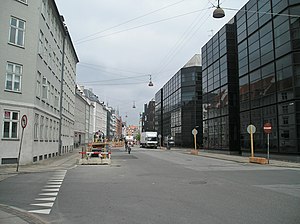
Bremerholm (københavnsk gade)
Gaden Bremerholm i 2010 hvor trafikken normalt er væsenligt tættere end på billedet.
Bremerholm er en gade i Indre By i København. Den går fra Østergade til Holmens Kanal. Gaden blev anlagt som følge af et omdiskuteret gadegennembrud i 1930'erne, der erstattede en række tidligere mindre gader.